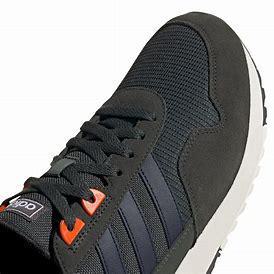
Brand: Adidas
Model: 8K 2020